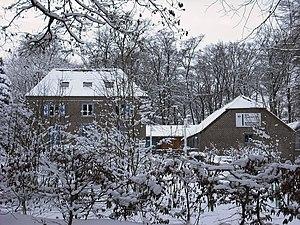
SOS Village d'Enfants à Clèves-Donsbrüggen, en Allemagne.
SOS Villages d'enfants international est une association humanitaire internationale apolitique et non confessionnelle créée en Autriche en 1949 dans le but d'offrir à des frères et sœurs orphelins un cadre de vie familial et l'assurance d'une relation affective et éducative durable avec une mère SOS, jusqu'à leur autonomie. SOS Villages d'Enfants a été créée en France en 1956, dans le Nord.